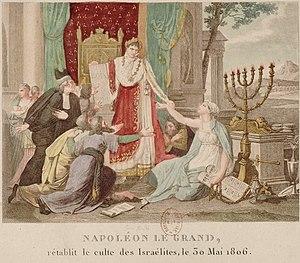
Napoléon le grand rétablit le culte des Israélites le 30 mai 1806.
Le Consistoire central israélite de France est l'institution créée en 1808 par Napoléon Iᵉʳ pour administrer le culte israélite en France, sur le modèle des deux autres religions officielles. Il nomme le grand rabbin de France.
L'histoire du peuple juif est l'histoire des Juifs ou peuple d’Israël qui s'étend sur plus de 3 000 ans, de -1200 à nos jours. La première mention de son existence hors contexte biblique apparaît sur la stèle de Mérenptah au XIIIᵉ siècle av. J.-C. Selon la tradition juive, ses racines remontent aux patriarches Abraham, Isaac et Jacob également appelé Israël.
Une figure allégorique nationale est l'anthropomorphisme d'une nation visant à la représenter sous la forme d'un personnage. Elle peut être utilisée autant en caricature qu'en propagande.
Le Grand Sanhédrin est une cour suprême juive créée le 10 décembre 1806 comprenant soixante-et-onze rabbins et notables.
La Conférence Molé-Tocqueville est la plus ancienne conférence de France ainsi que l'une des plus anciennes sociétés de débat au monde toujours en activité avec l’Oxford Union et la Cambridge Union. Cette conférence a donné naissance au plus important vivier d'hommes politiques de l’histoire de France contemporaine, précisons que cette institution fut souvent le passage obligé pour accéder au sommet de l'État.
La présence de Juifs à Marseille est attestée dès le VIᵉ siècle par Grégoire de Tours, mais il est probable qu'elle remonte à l'Empire romain.
L'émancipation des Juifs désigne le processus de libération des Juifs en Europe et dans le monde, qui leur a permis d'obtenir la citoyenneté et la pleine égalité de leurs droits avec leurs concitoyens.
L’histoire des Juifs en France, ou sur le territoire lui correspondant actuellement, semble remonter au Iᵉʳ siècle et se poursuit jusqu’à nos jours, ce qui en fait l’une des plus anciennes présences juives d’Europe occidentale.
Cette page concerne l'année 1806 du calendrier grégorien.